Saint-Forgeot

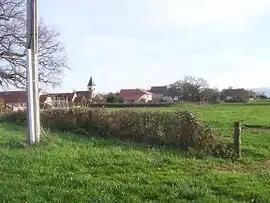
A general view of Saint-Forgeot

Saint-Forgeot is a commune in the Saône-et-Loire department in the region of Bourgogne-Franche-Comté in eastern France. It is located north of Autun.